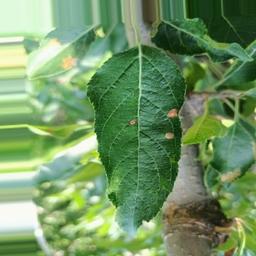
Label: Alternaria